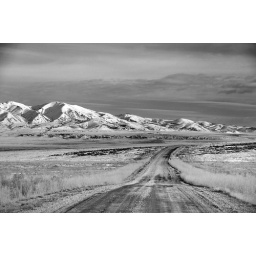
road dirt out by golden spike at end of day 2 bw